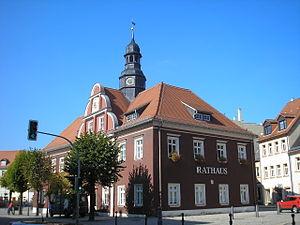
Ronneburg est une ville de Thuringe, située dans l'arrondissement de Greiz. D'importantes mines d'uranium ont été exploitées à Ronneburg après la seconde Guerre mondiale.